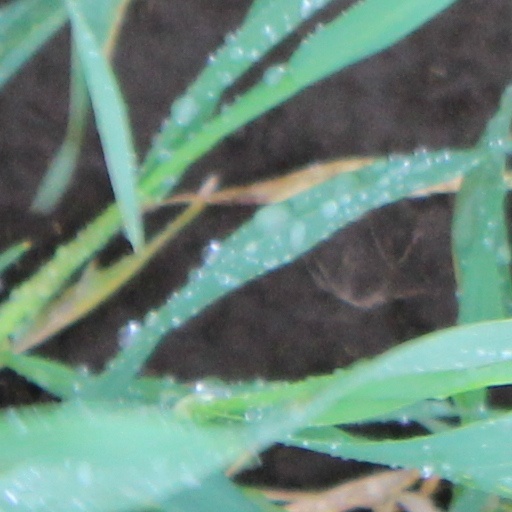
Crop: wheat